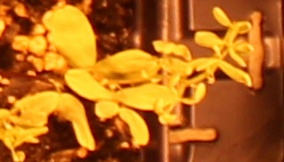
Label: Lentil